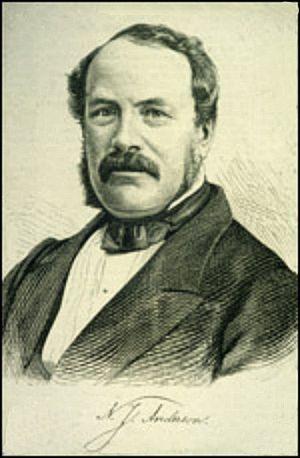
Nils Jordan Andersson est un botaniste suédois, né le 20 février 1821 et mort le 27 mars 1880 à Stockholm.